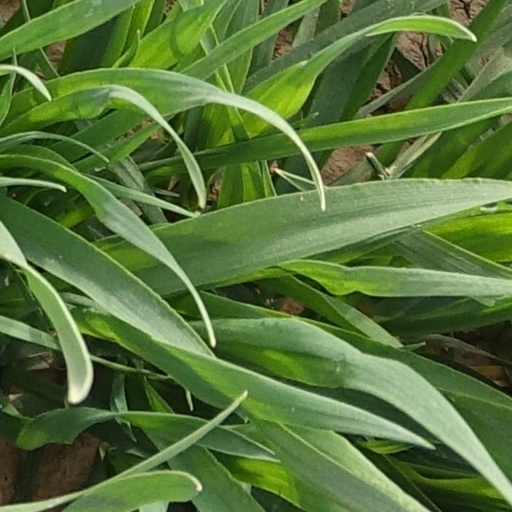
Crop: wheat